Mikis Theodorakis

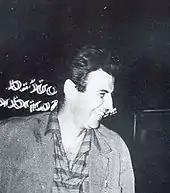
Mikis Theodorakis shortly after his return to Greece in 1961

In 1960, Theodorakis returned to Greece and his roots in Greek music. With his song cycle "Epitaphios", he contributed to a cultural revolution in his country. His most significant and influential works are based on Greek and world poetry – "Epiphania" (Giorgos Seferis), "Little Kyklades" (Odysseas Elytis), "Axion Esti" (Elytis), "Mauthausen" (Iakovos Kambanellis), "Romiossini" (Yannis Ritsos), and "Romancero Gitano" (Federico García Lorca) – he attempted to give back to Greek music a dignity which in his perception it had lost. He developed his concept of "metasymphonic music" (symphonic compositions that go beyond the "classical" status and mix symphonic elements with popular songs, Western symphonic orchestra and Greek popular instruments).